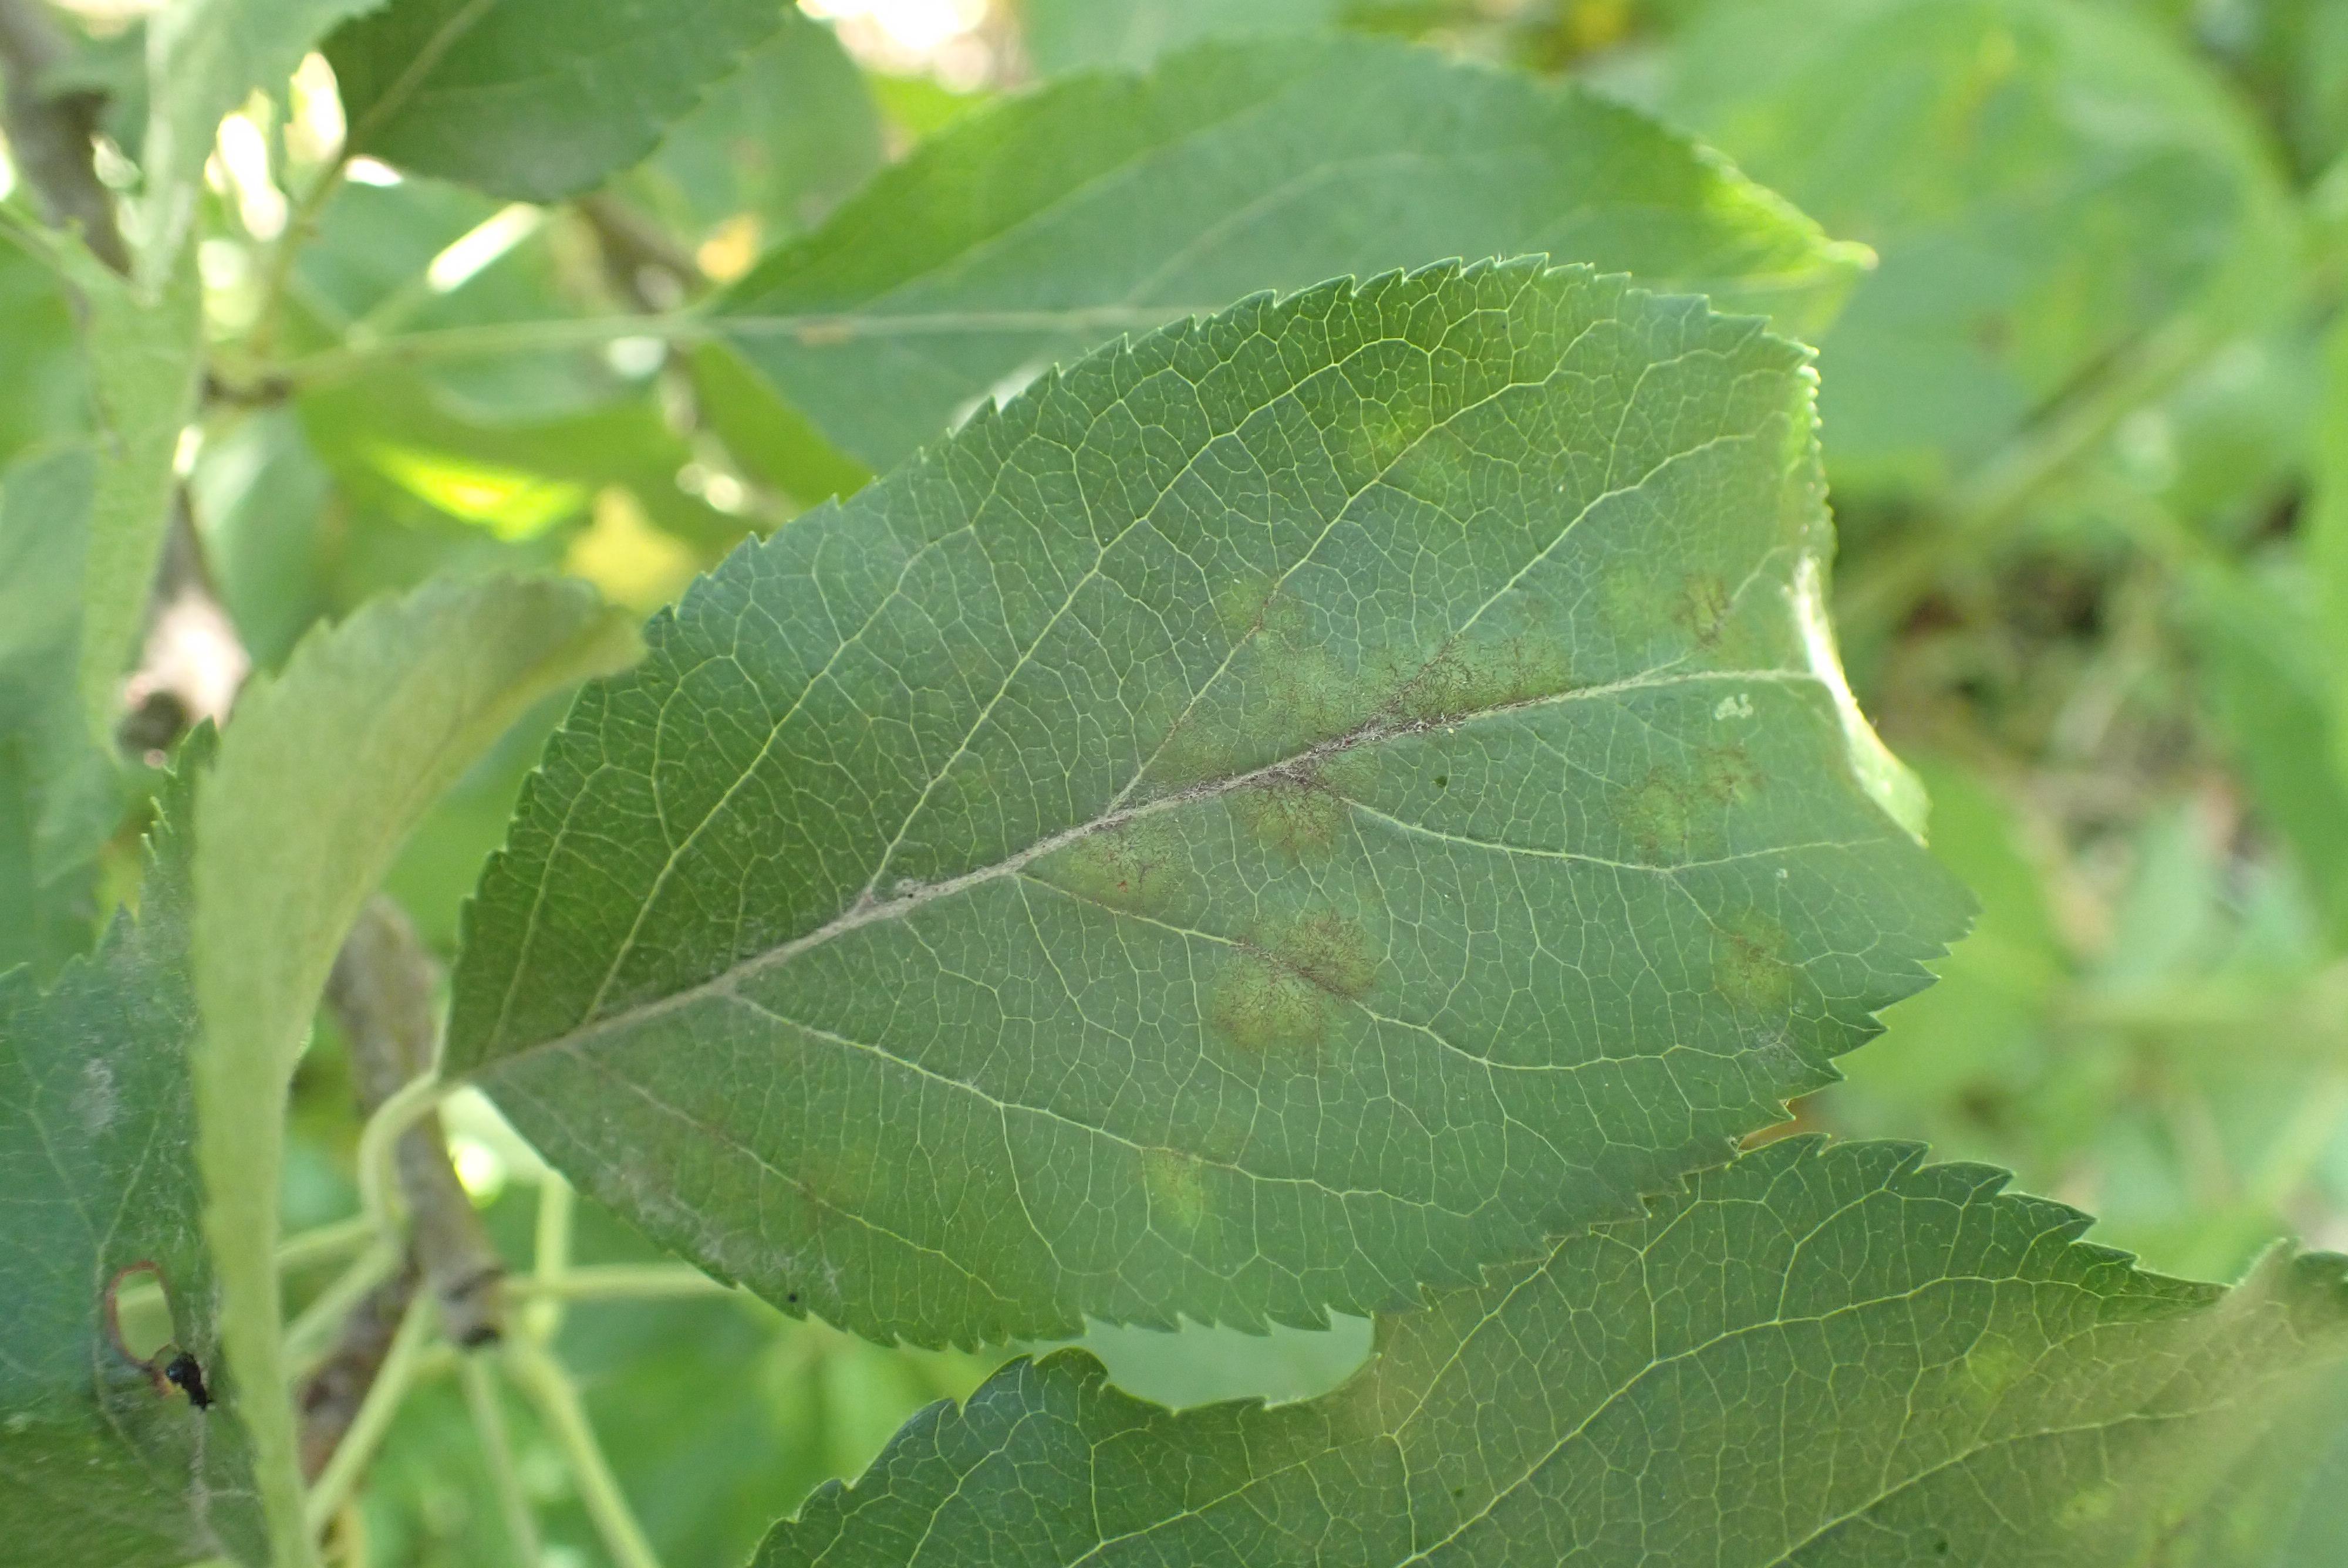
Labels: scab